48th Guards Rifle Division

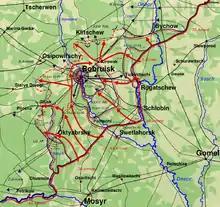
Bobryusk Offensive. Note initial position of 28th Army north of Mozyr.

In April the division was assigned to the 20th Rifle Corps, with the 55th Guards and 20th Rifle Divisions. It would remain in this Corps, with these divisions, for the duration. When the Army returned to the front it joined the center of 1st Belorussian Front, at the corner northwest of Mozyr, linking with the left-flank armies which stretched along the southern margins of the Pripyat Marshes. While those armies would mostly remain inactive in the first weeks the Front commander, Army Gen. K. K. Rokossovskii, assigned the 28th an active role in the initial phase of the summer offensive in support of 65th Army's drive on Bobryusk. The Army deployed all three of its corps in the first echelon with 20th Corps on a 5 km-wide sector in the center. During the first two days of the battle the Army pressured the flanks of the German 35th and 129th Infantry Divisions, forcing them back towards the railroad south of Bobruysk.